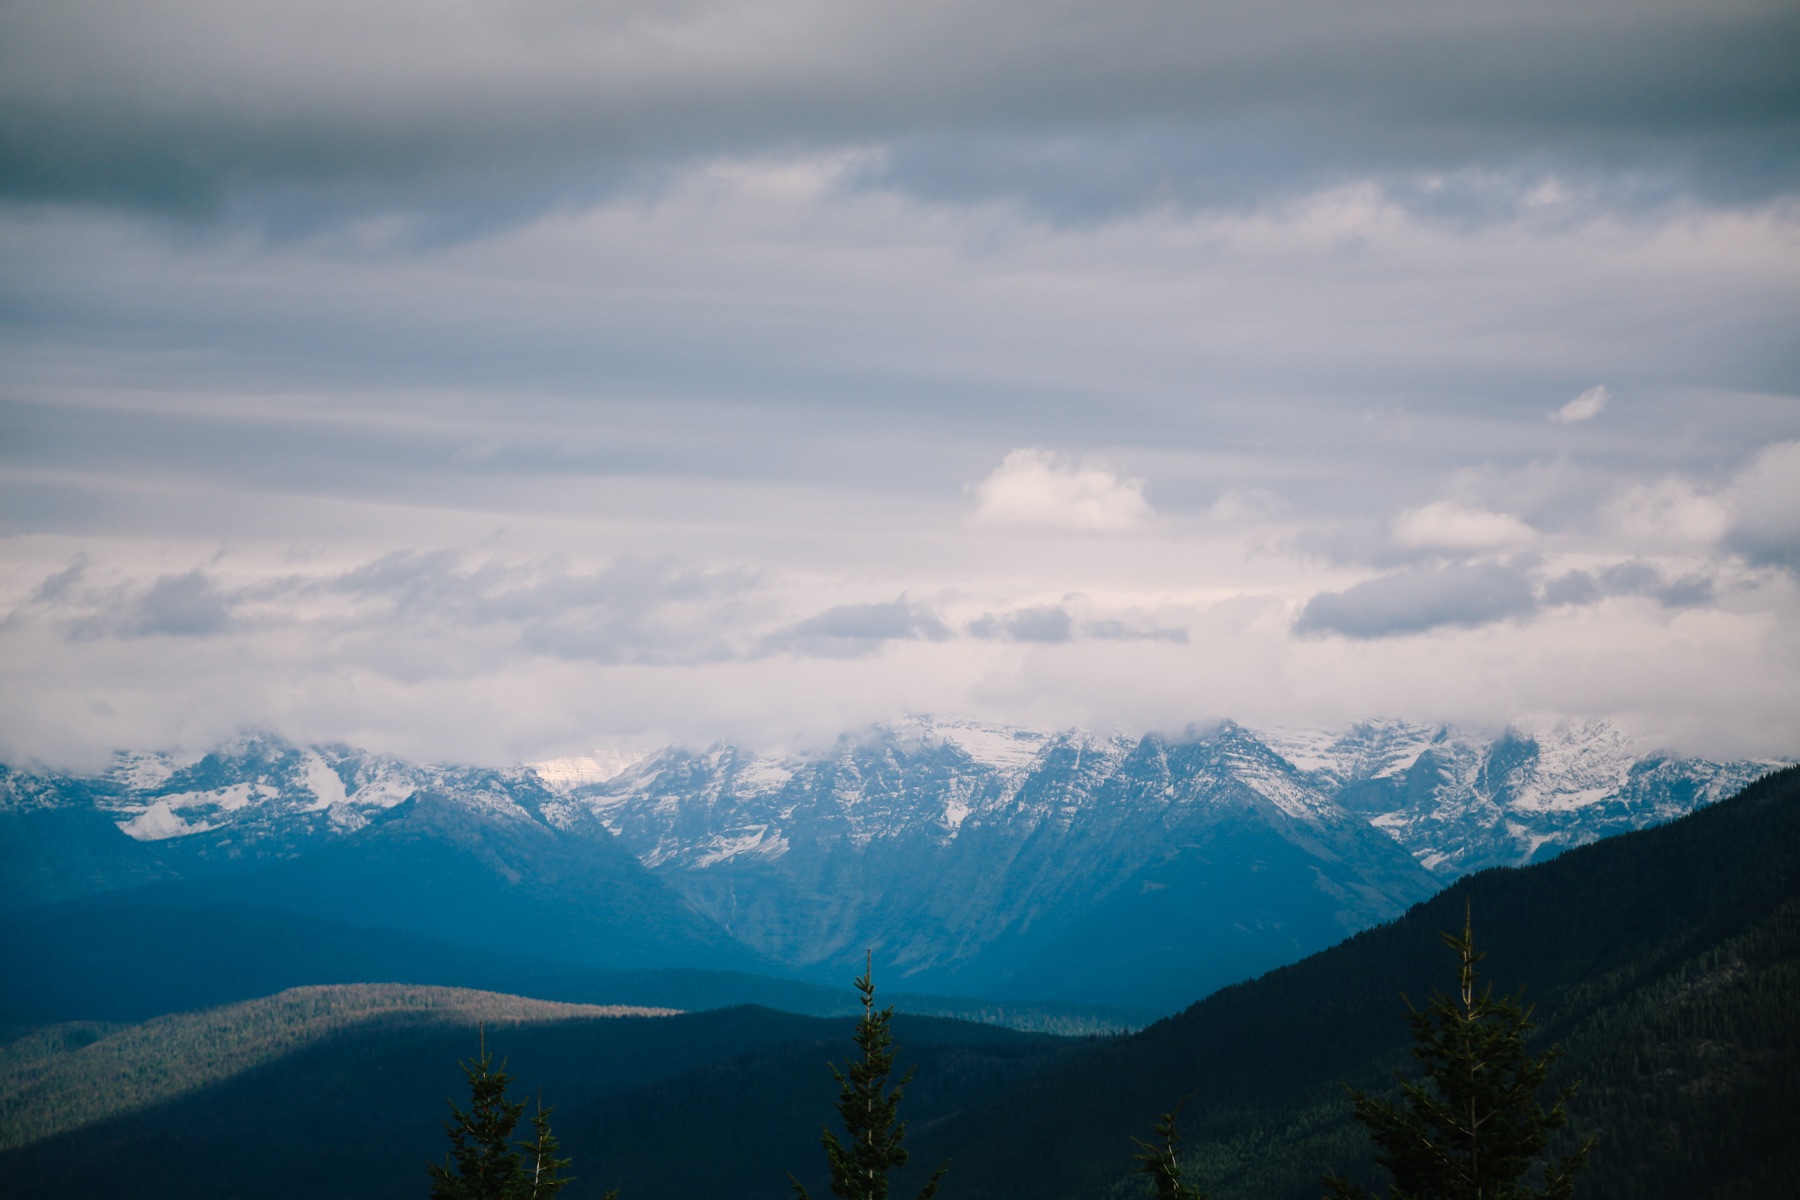
landscape, nature, mountain, snow, cloud, sky, morning, hill, valley, mountain range, ridge, alps, plateau, landform, geographical feature, atmospheric phenomenon, mountainous landforms